Undersea Girl

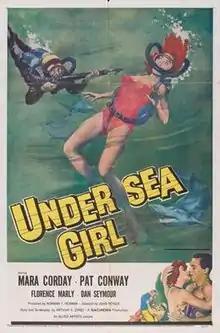
Theatrical release poster

Undersea Girl is a 1957 American crime film directed by John Peyser and written by Arthur V. Jones. The film stars Mara Corday, Pat Conway, Florence Marly, Dan Seymour, Ralph Clanton and Myron Healey. The film was released on September 22, 1957, by Allied Artists Pictures.